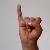
The image shows a hand gesture representing the letter 'I' in Indian Sign Language.